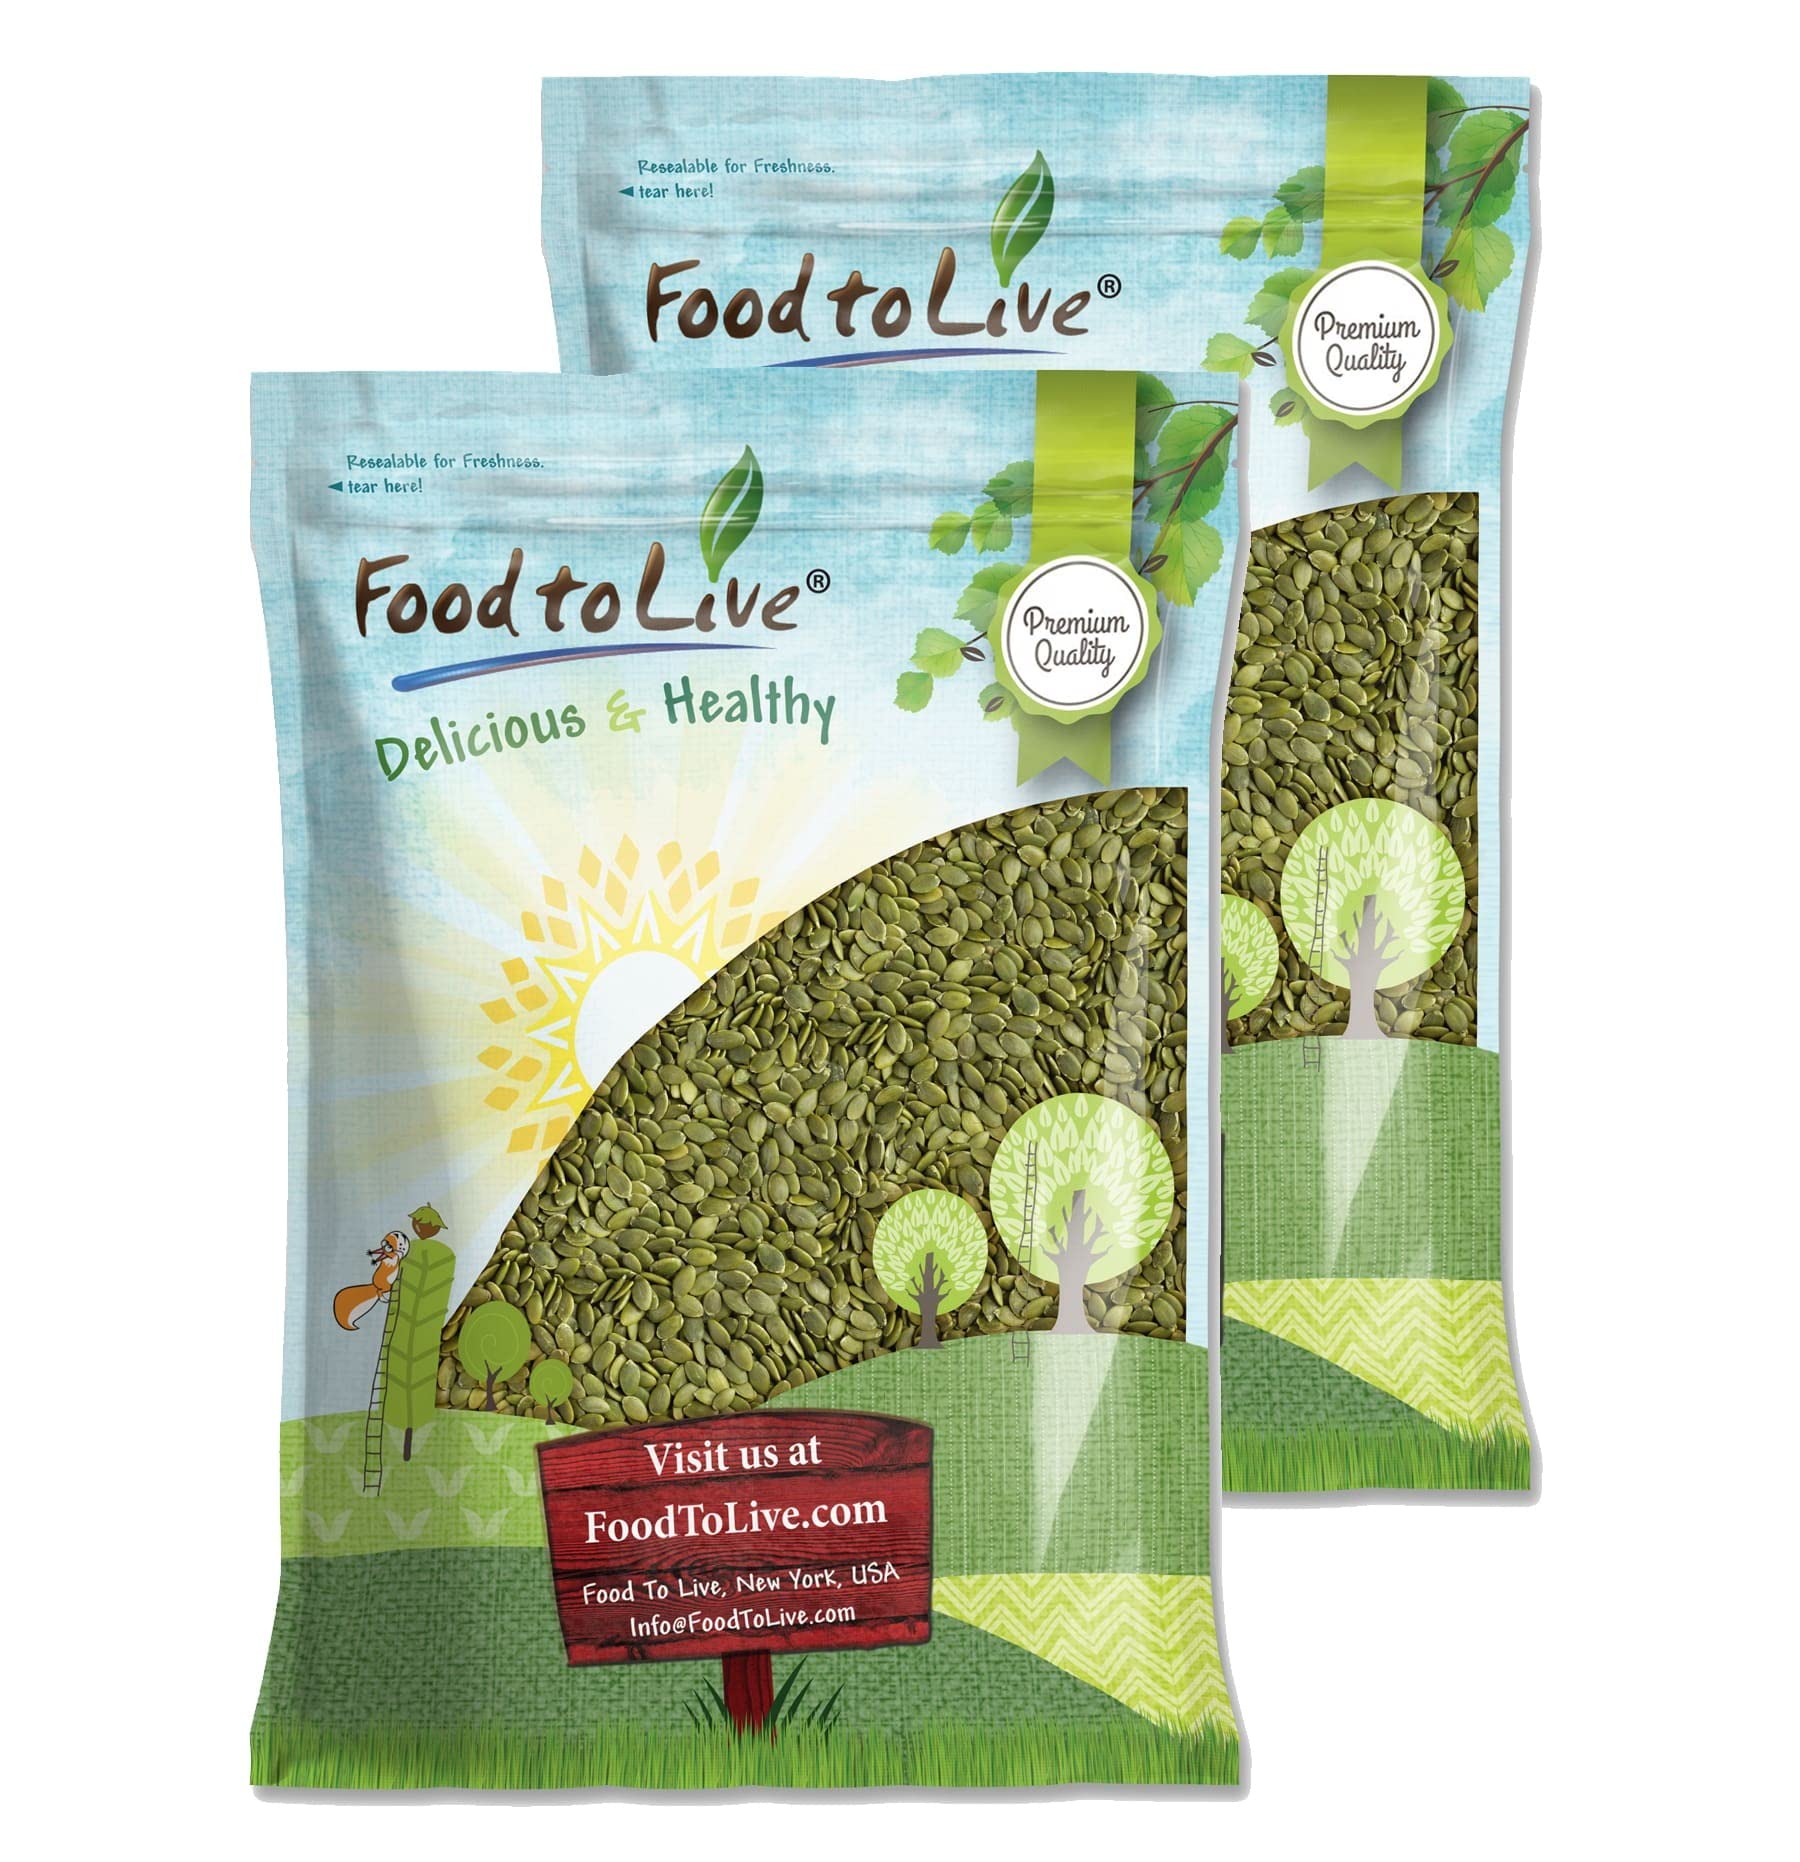
Item Name: Food to Live - Raw Pepitas, 18 Pounds Non-GMO Verified, Pumpkin Seed Kernels, Unsalted, No Shell, Vegan, Kosher, Keto, Bulk. Wholesome Snack. High in Protein, Essential Fatty Acids.
Bullet Point 1: ✔️ Whole Seeds, Unsalted, Shelled.
Bullet Point 2: ✔️ Pepitas are high in protein, phosophorous and iron. Great in salads or just for snacking. No need to worry about what to do with the shells because there aren't any!
Bullet Point 3: ✔️ Pepitas are extremely popular in Mexico where they are toasted and spiced with salt, chile or other flavors for a great snack. You cooks and foodies know also that grinding them up provides the key ingredient for pipian, a type of mole.
Bullet Point 4: ✔️ Premium Quality Pumpkin Seeds
Value: 288.0
Unit: Ounce

Price: 158.21